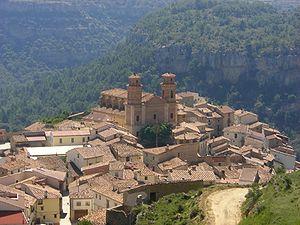
Villarluengo est une commune d’Espagne, dans la Comarque du Maestrazgo, province de Teruel, communauté autonome d'Aragon.